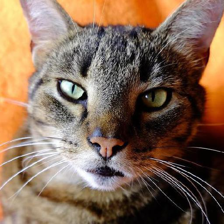
Label: animals